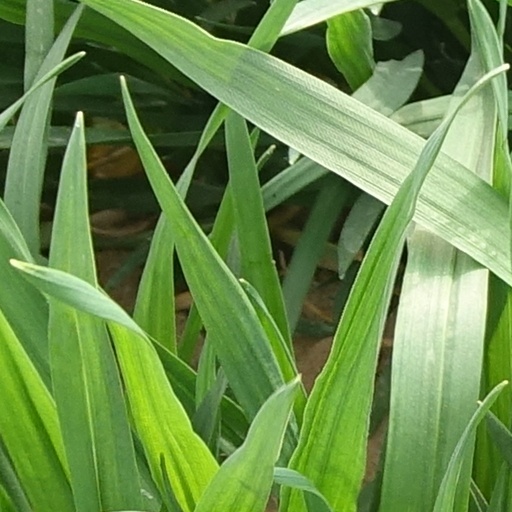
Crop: wheat